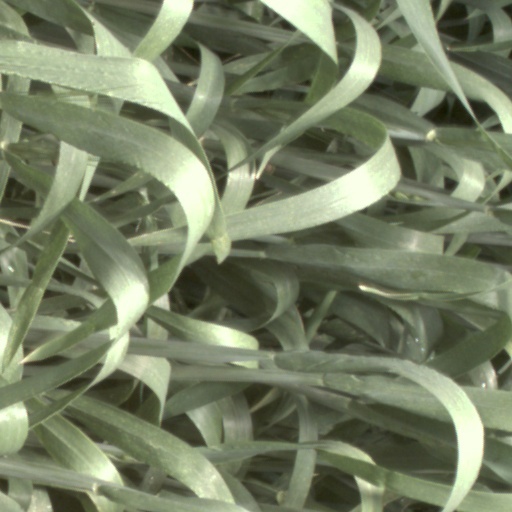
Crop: wheat